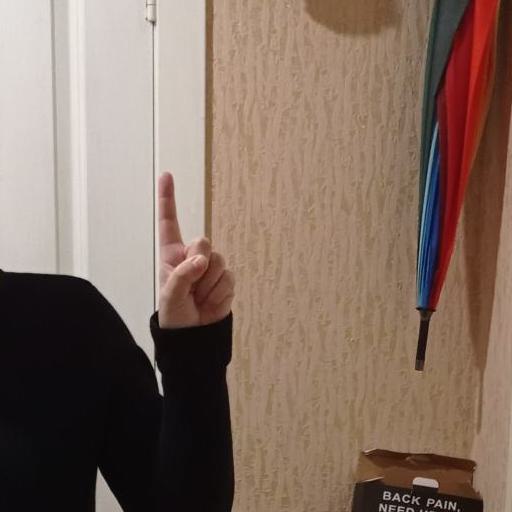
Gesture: one